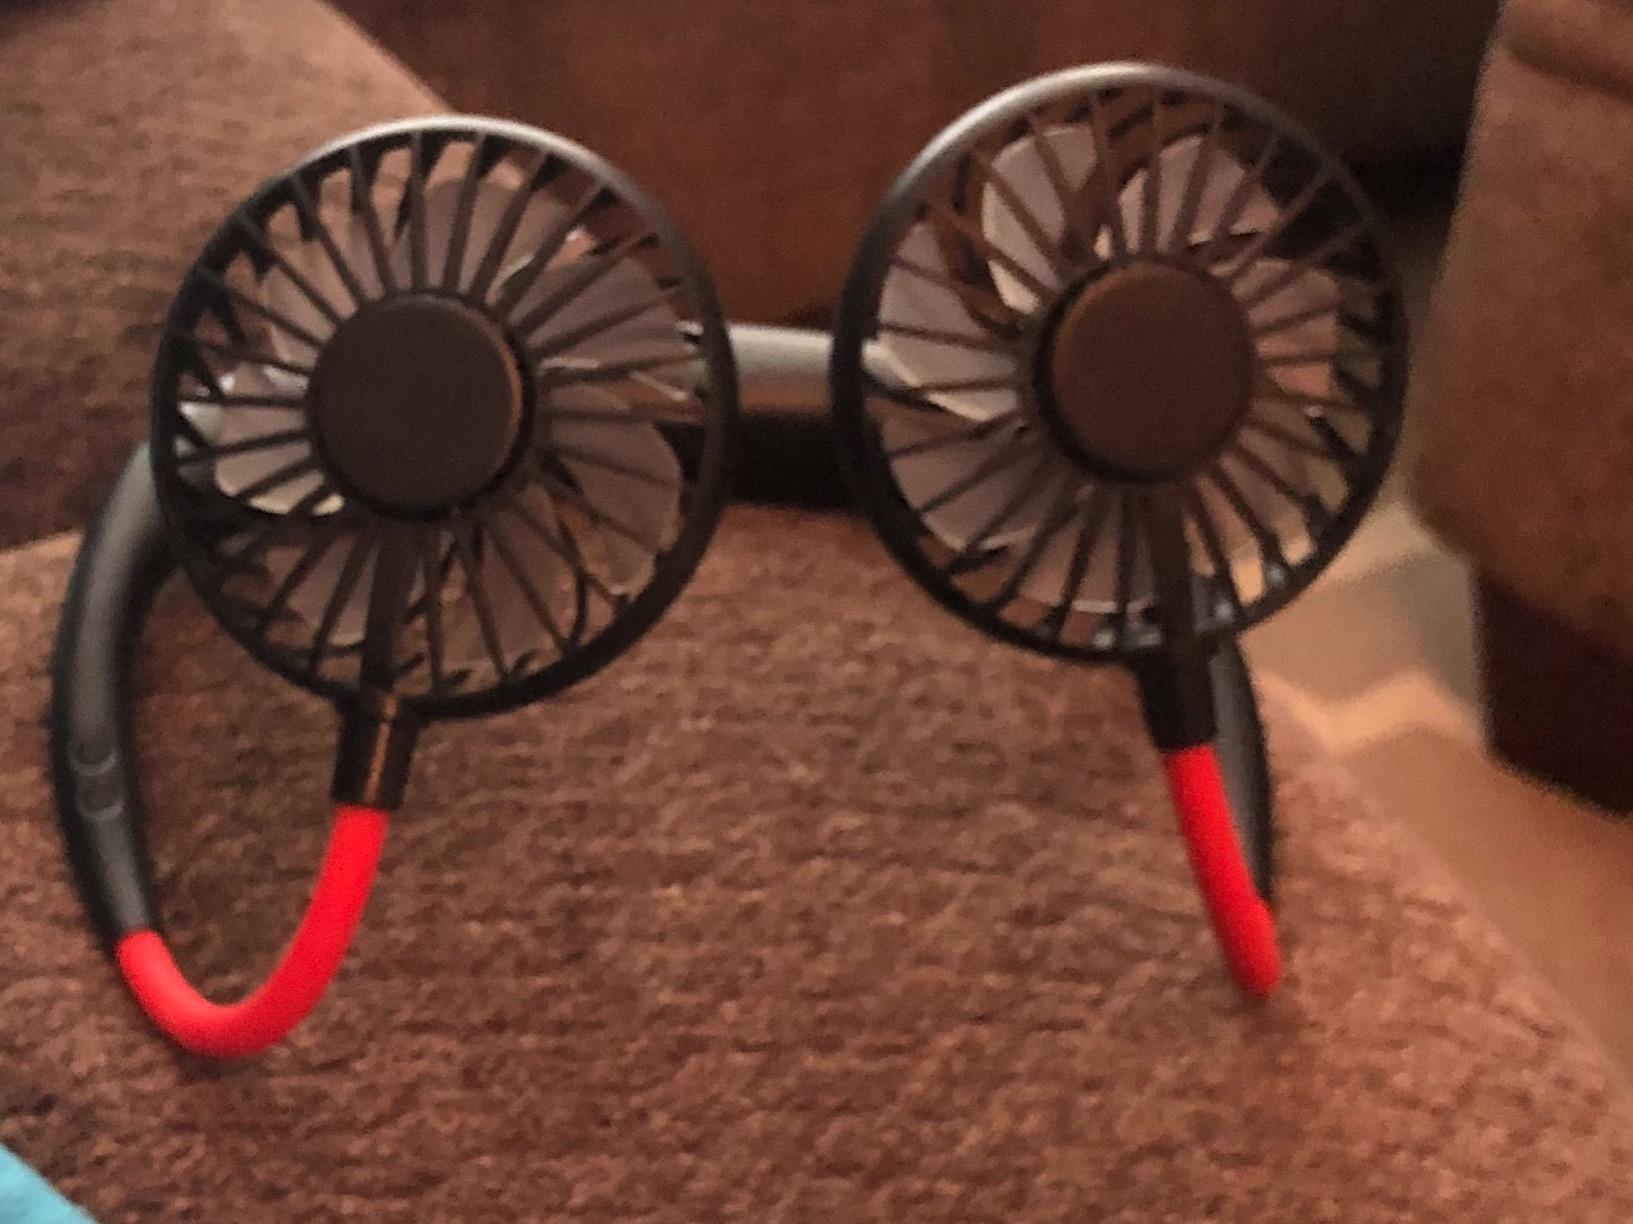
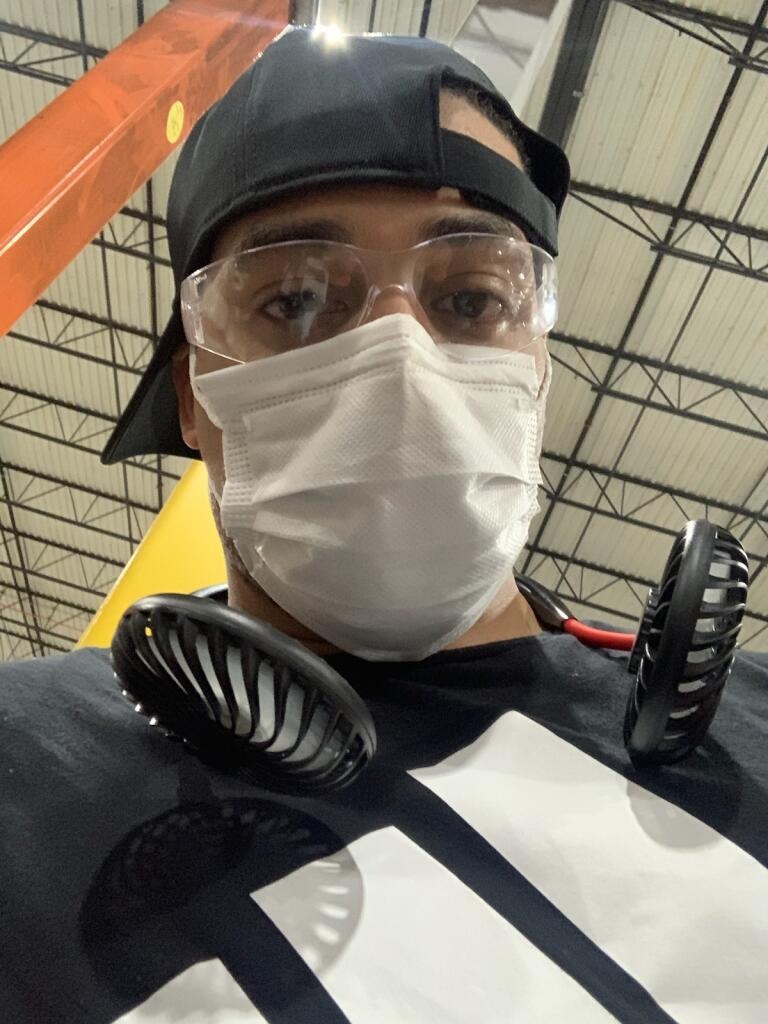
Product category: fan
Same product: yes